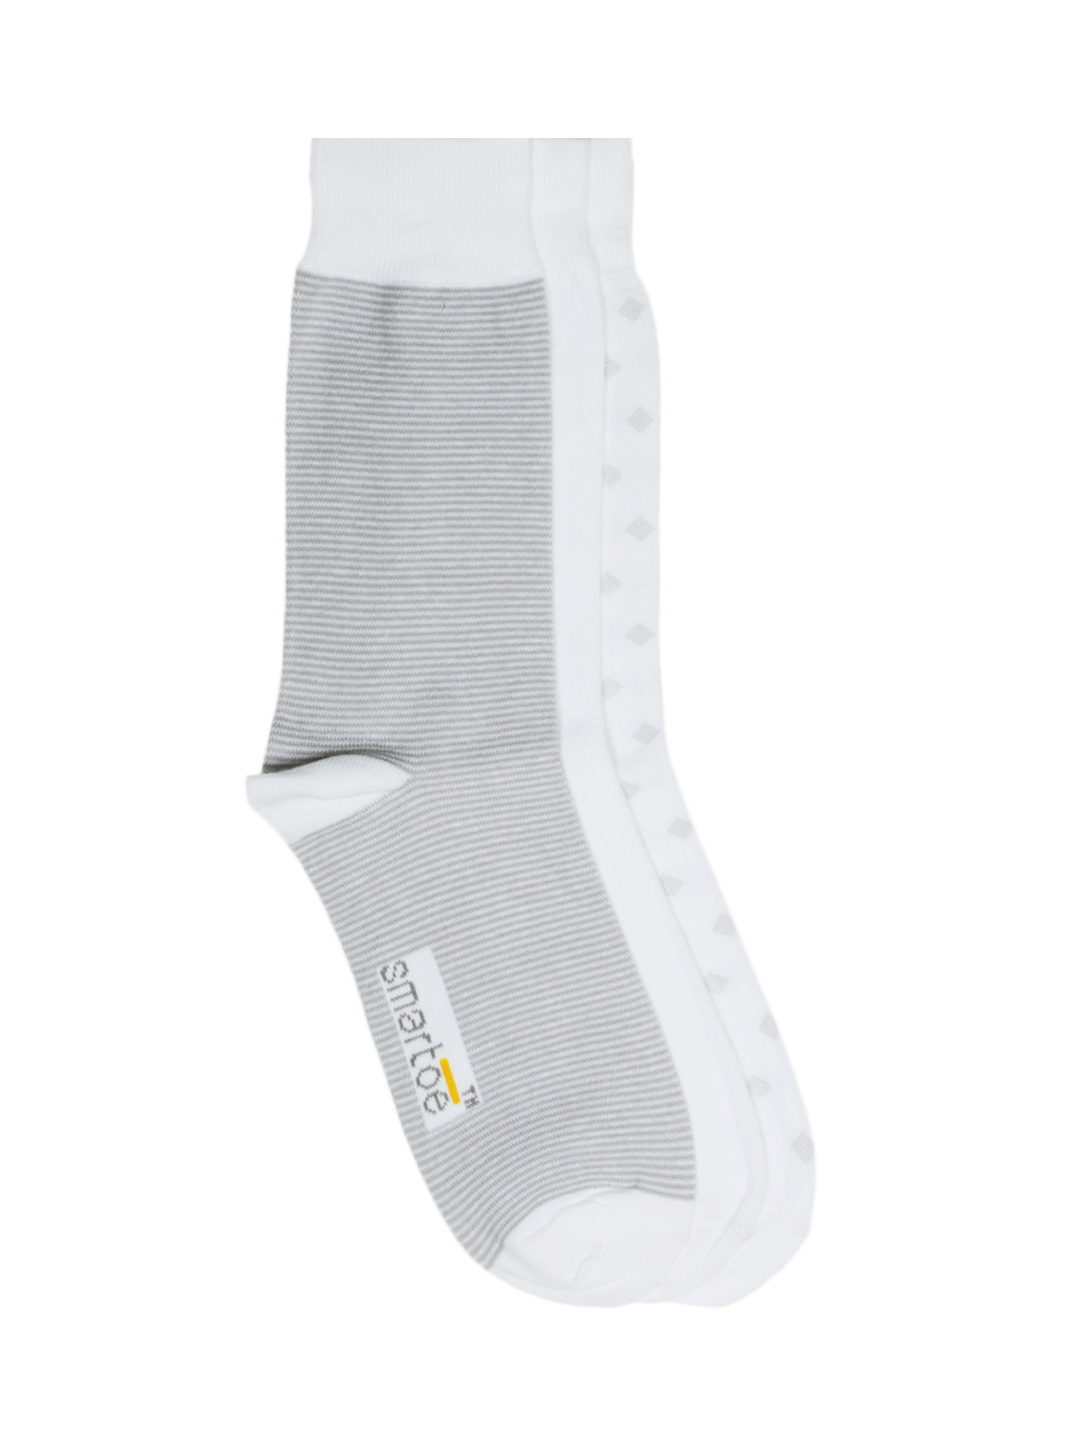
Smartoe Men Pack of 3 Socks
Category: Accessories / Socks / Socks
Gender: Men
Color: White
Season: Summer 2016
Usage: Casual